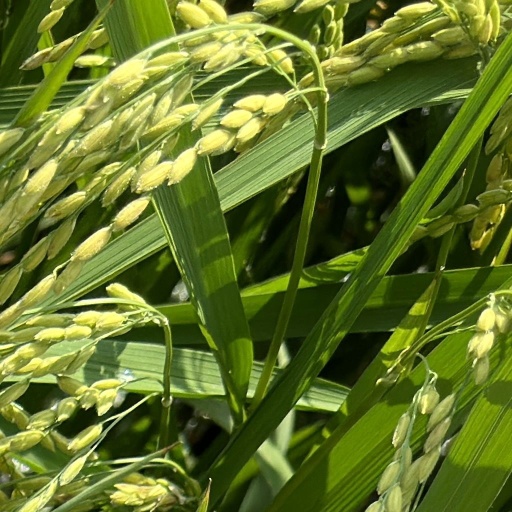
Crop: rice